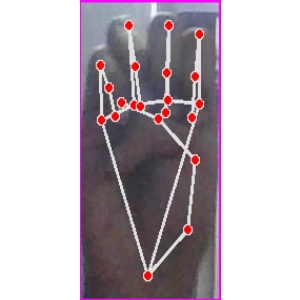
अक्षर: म